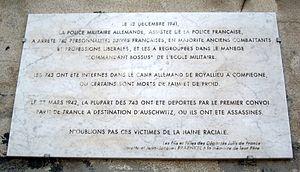
Plaque apposée place de l'École-Militaire, Paris 7e.Le 12 décembre 1941, la police militaire allemande, assistée de la police française, a arrêté 743 personnalités juives françaises, en majorité anciens combattants et professions libérales, et les a regroupées dans le manège «
La place de l’École-Militaire est une place du 7ᵉ arrondissement de Paris.
Le camp de Royallieu à Compiègne en France est un camp de transit nazi, ouvert de juin 1941 à août 1944.